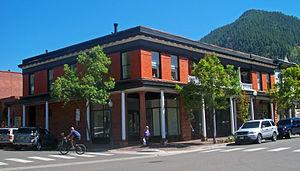
Le Collins Block est un bâtiment commercial américain dans le centre-ville d'Aspen, dans le Colorado. Il est inscrit au Registre national des lieux historiques depuis le 6 mars 1987.